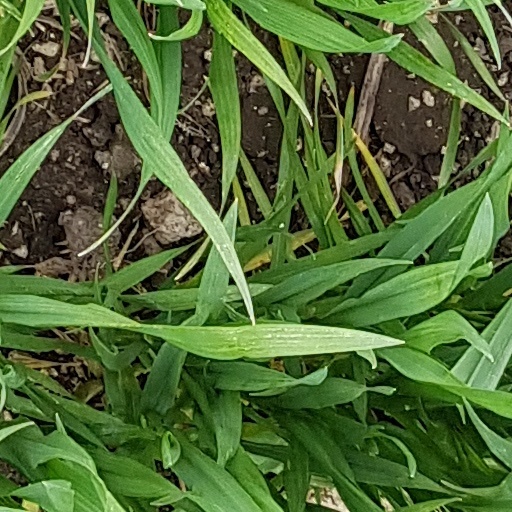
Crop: wheat